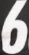
Number: 6